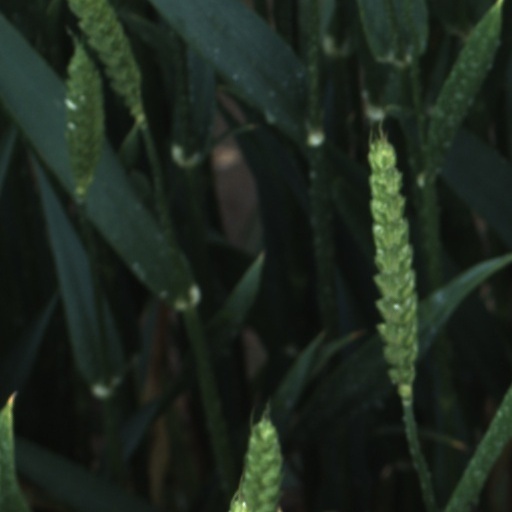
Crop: wheat